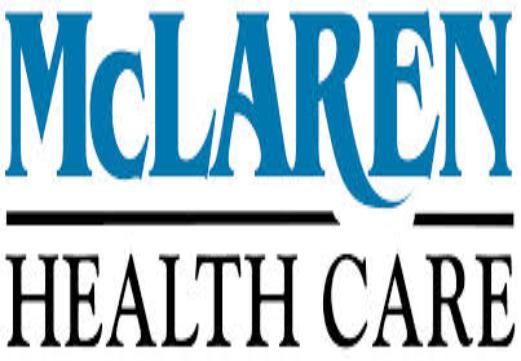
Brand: mclaren
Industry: Transportation